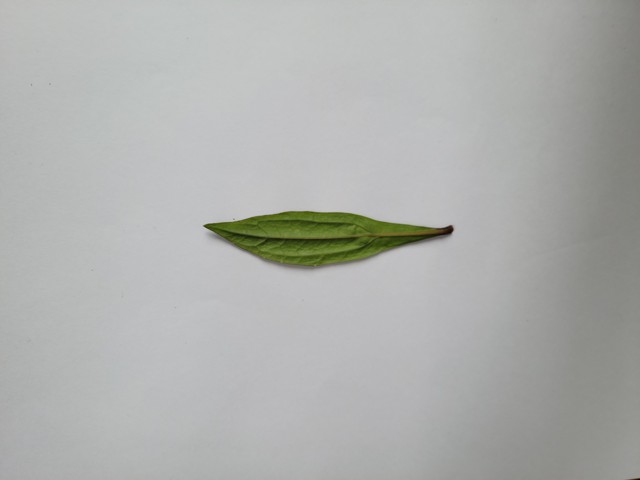
Plant: ayapan